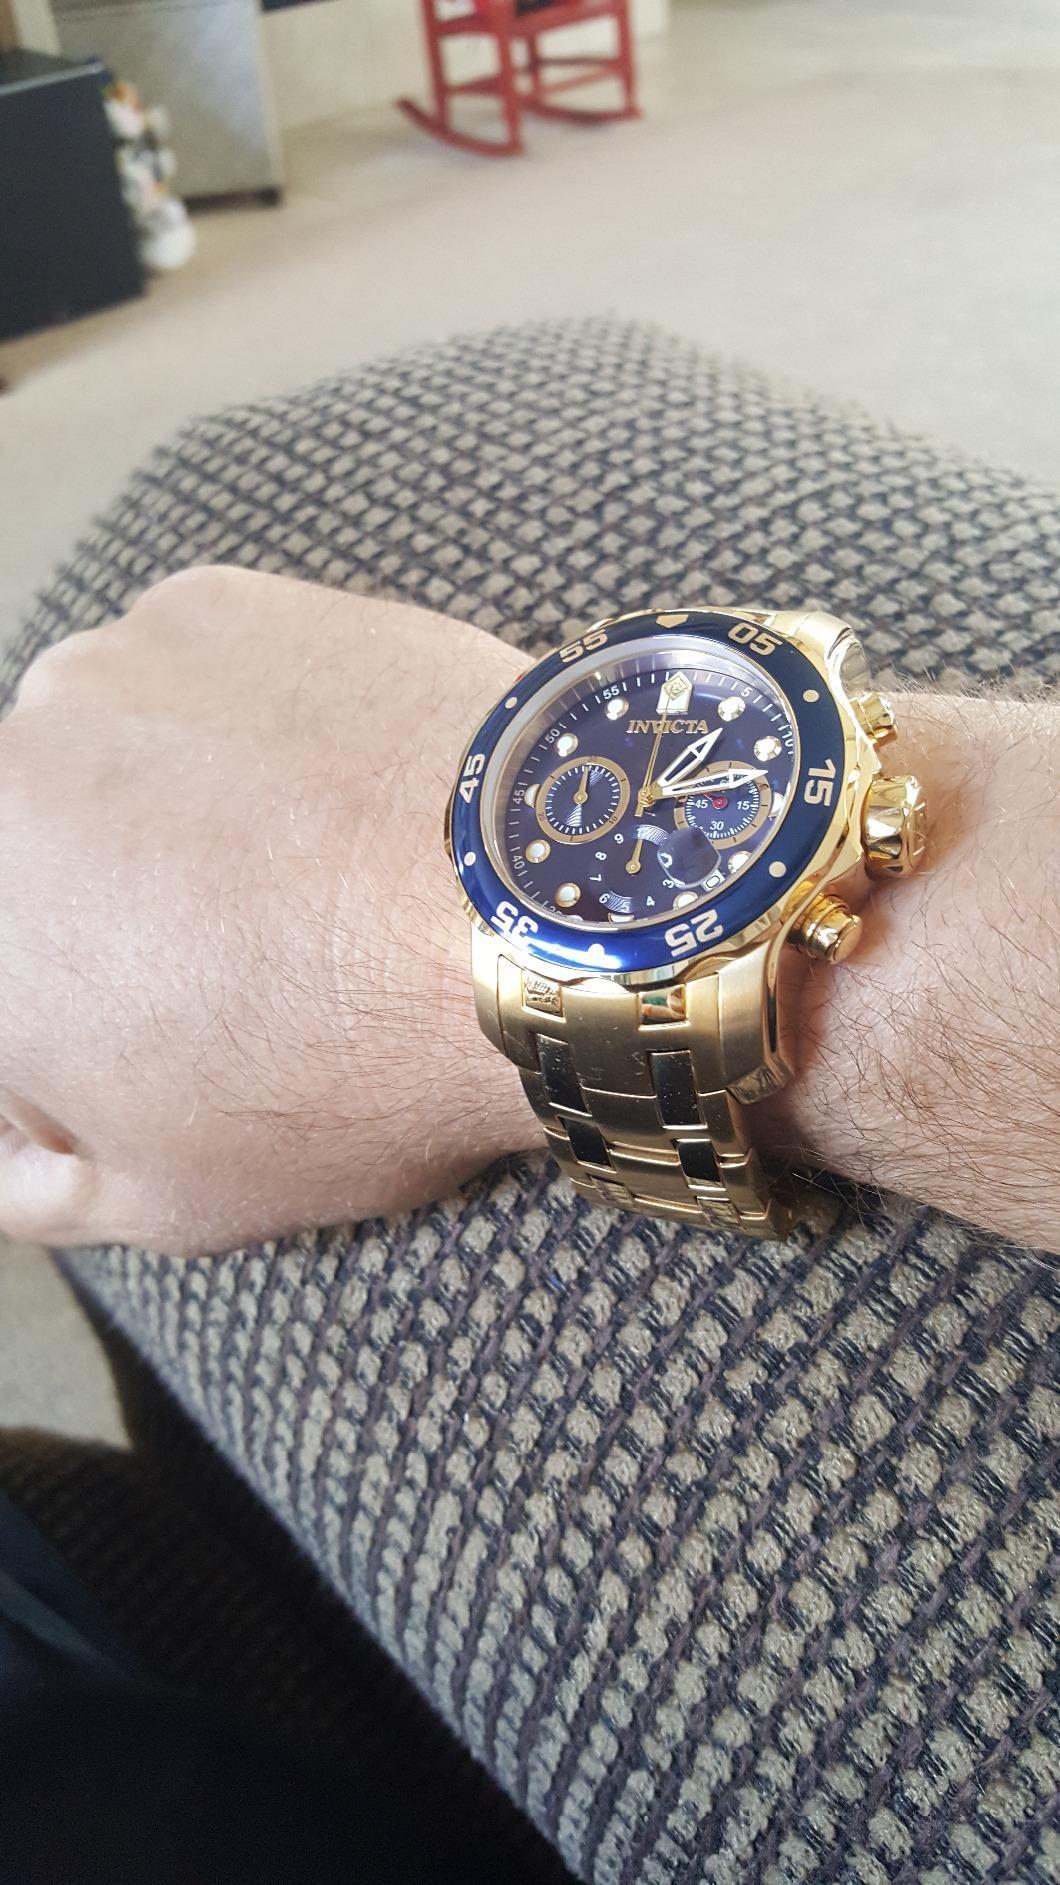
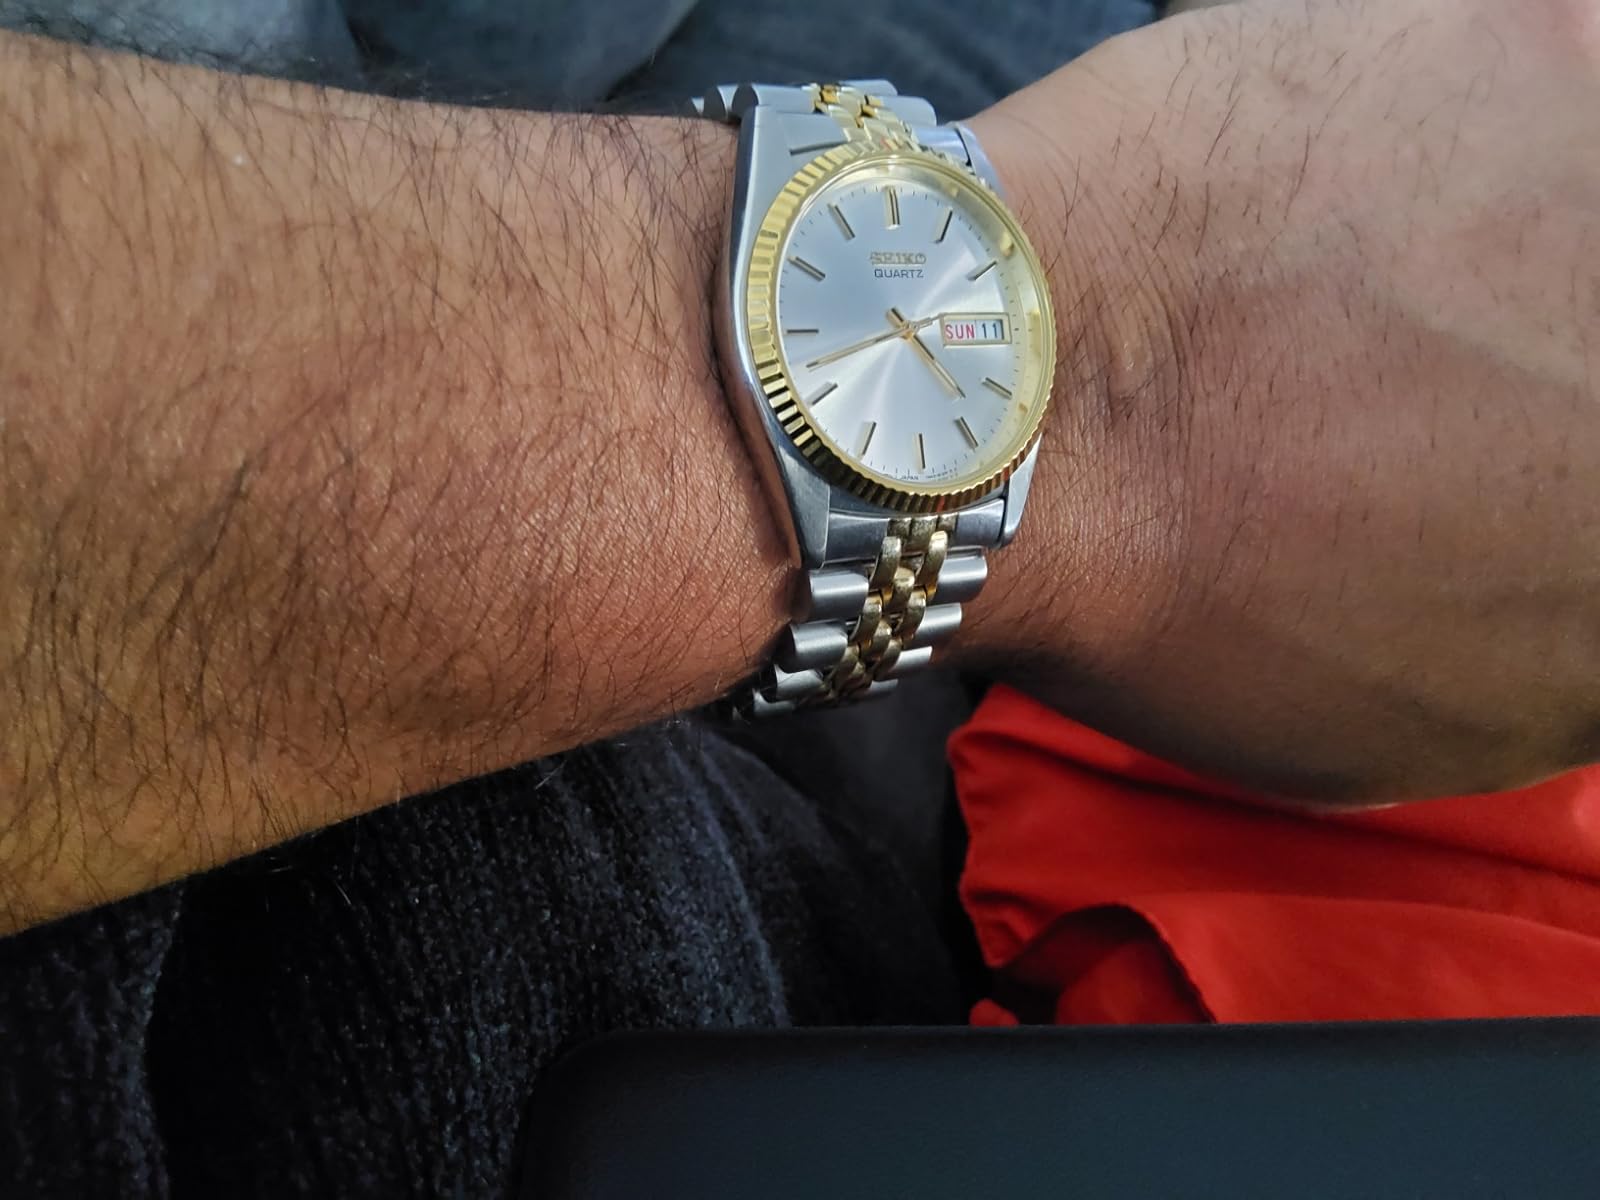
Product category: accessories_watch
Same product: no